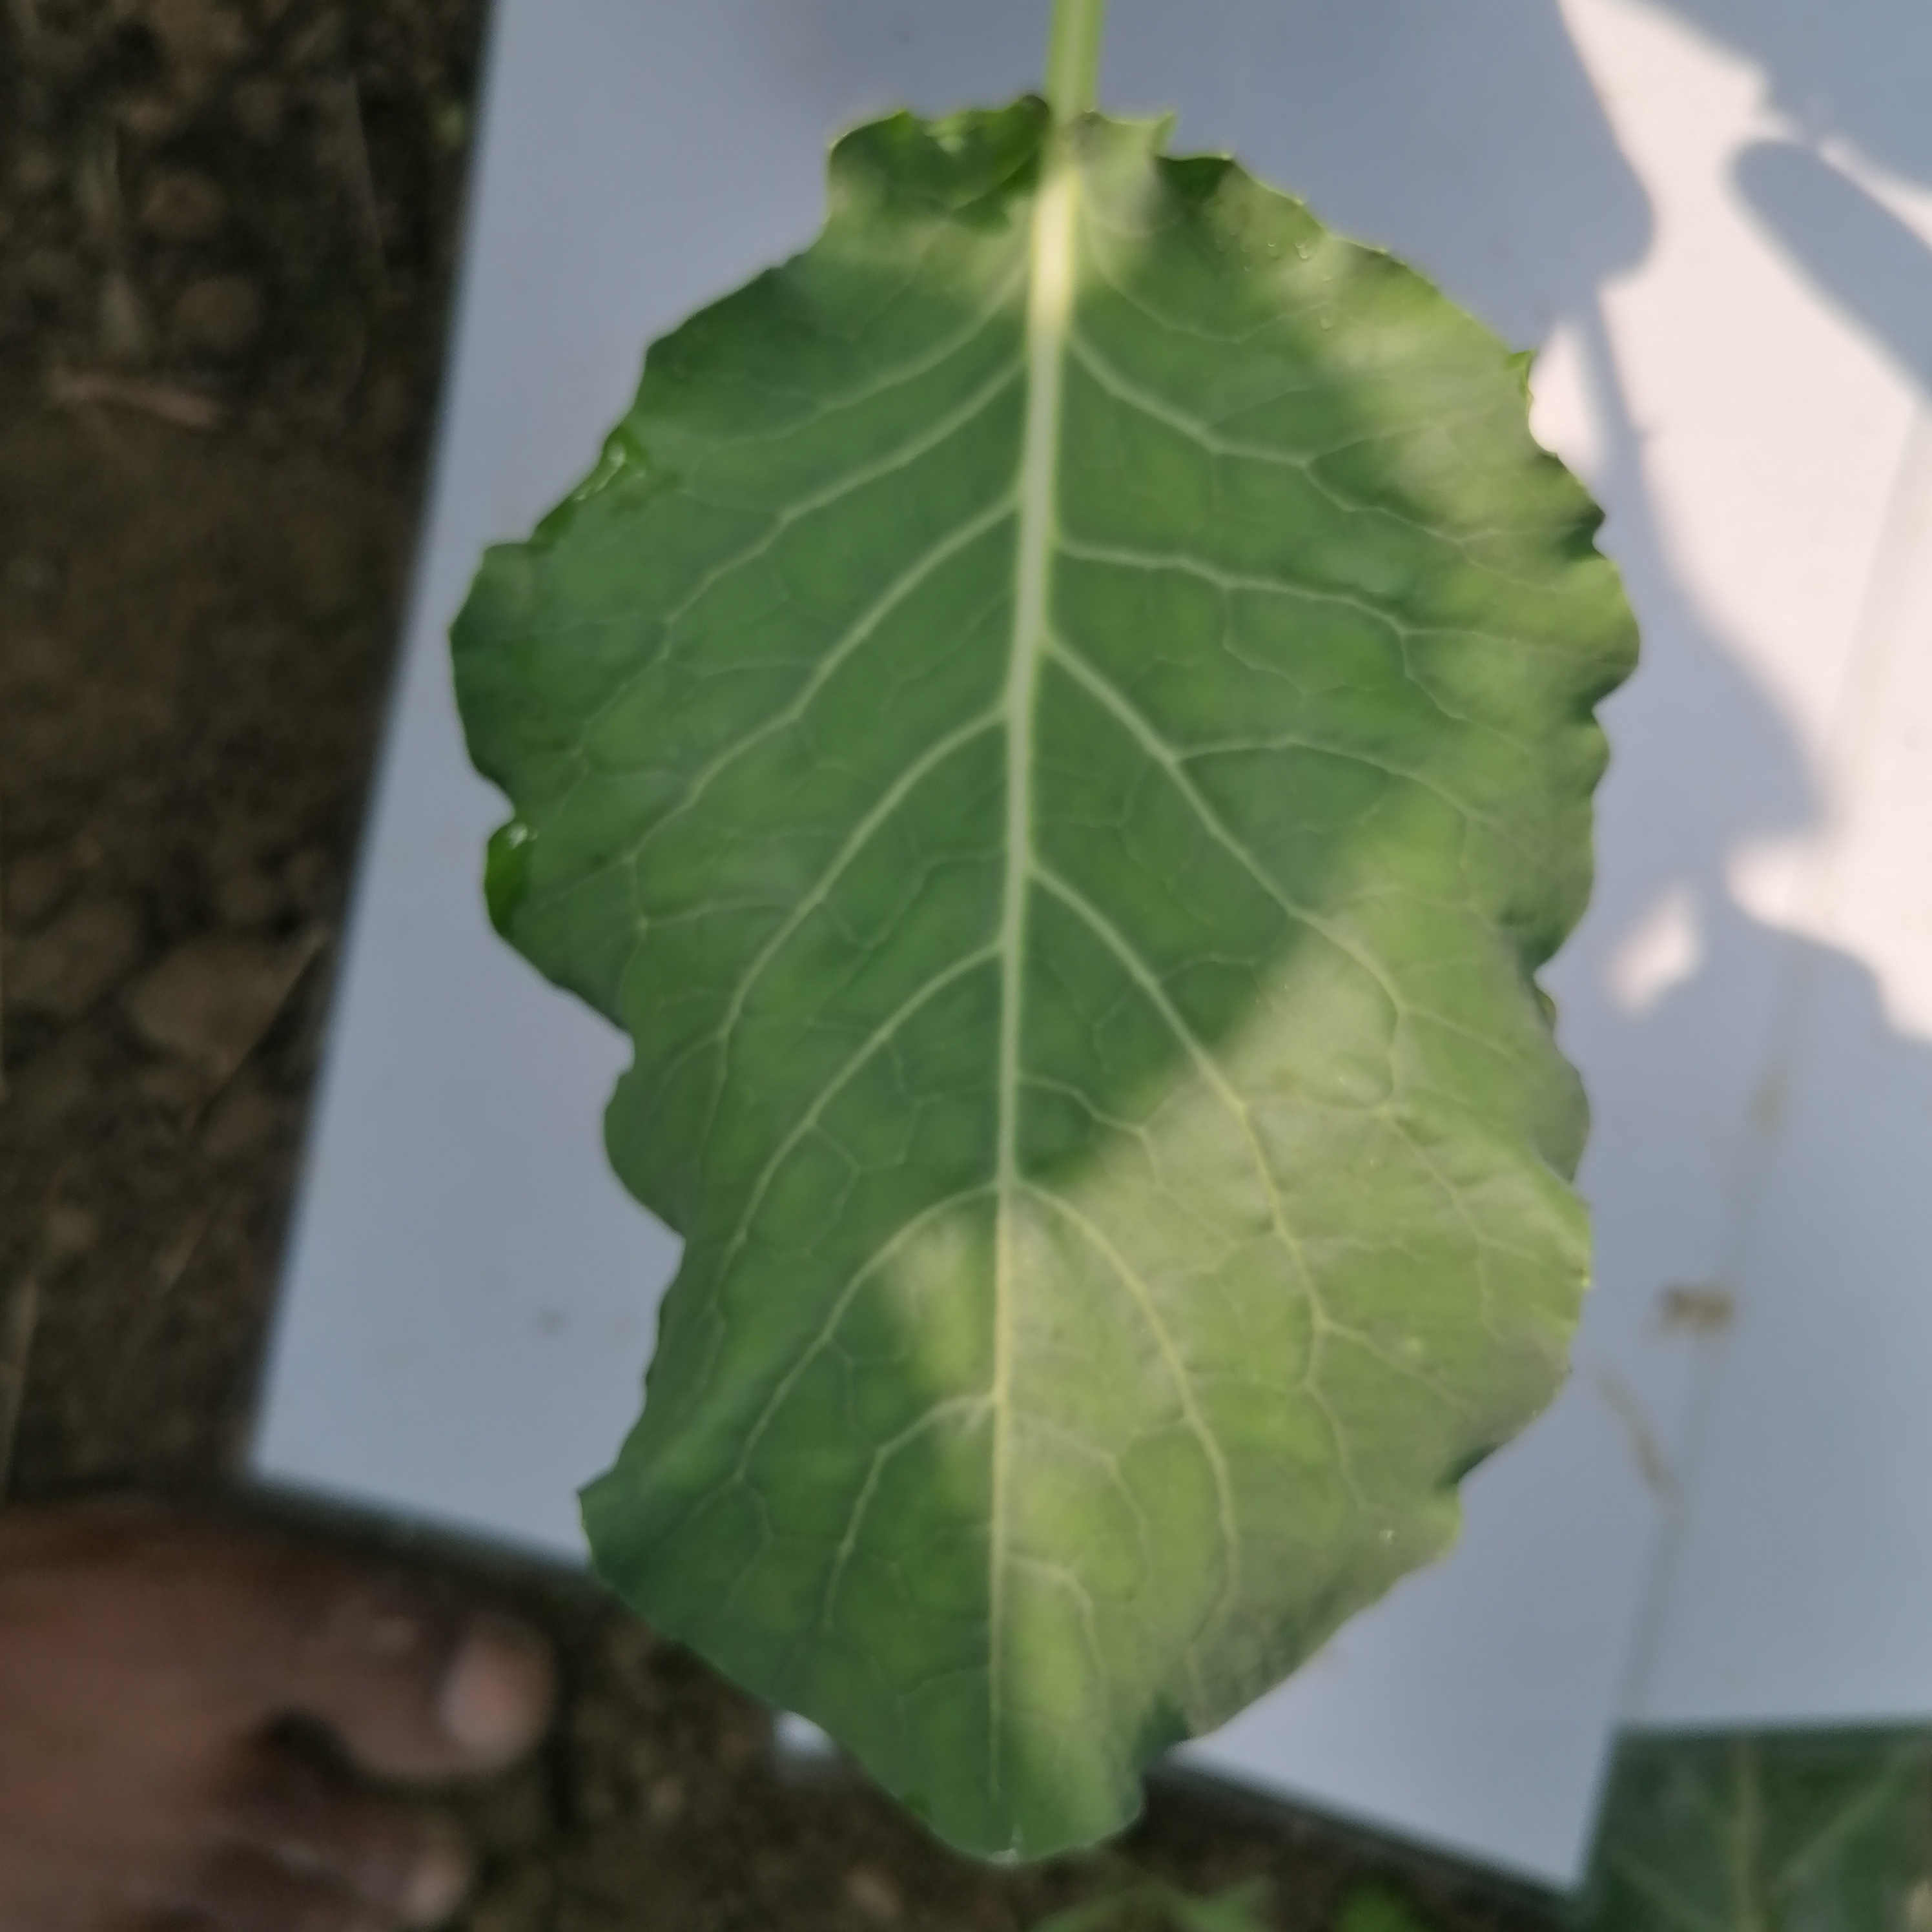
Label: Healthy